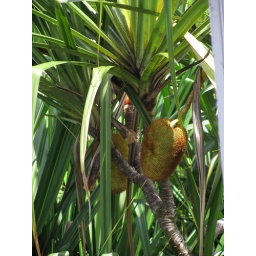
Rasao fruit grows in the swampy water and the orangutans love it :).